Kamla Persad-Bissessar

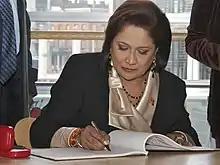
Persad-Bissessar; March 2011

Persad-Bissessar took office as prime minister after the victory of the People's Partnership in the general election of 24 May 2010, defeating the previous government of the People's National Movement, which had called an early election. Her election campaign has been analysed as a successful attempt to bring together people with different ethnic backgrounds and ideological affiliations under female leadership. She was the first female prime minister of Trinidad and Tobago and is also the first female Commonwealth Chairperson-in-Office. She was succeeded as Chairperson-in-Office by Julia Gillard with the opening of the 2011 CHOGM on 28 October 2011.